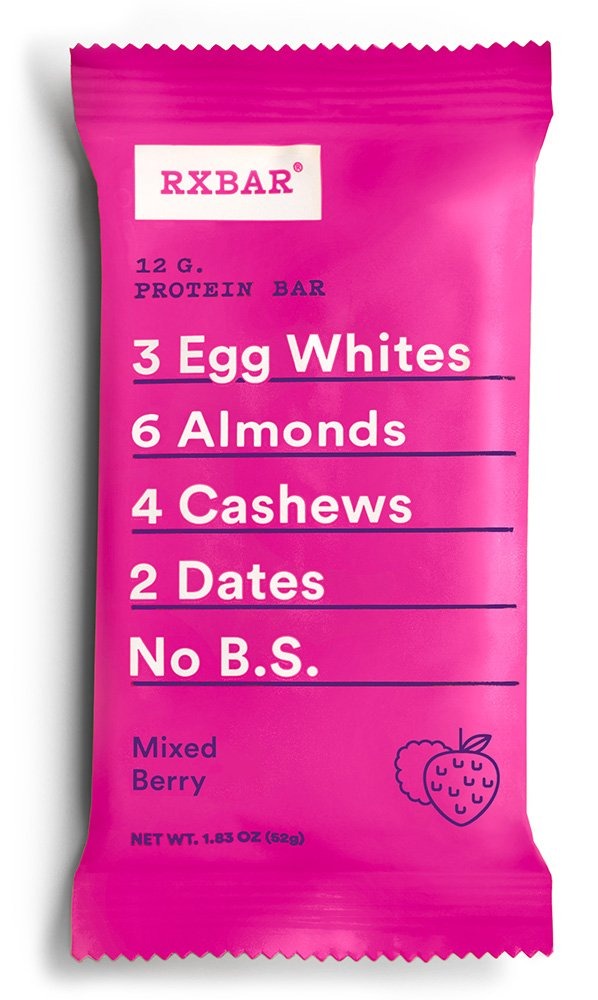
Item Name: Rxbar Protein Bar Mixed Berry, 1.8 Oz
Bullet Point 1: RXBARs are whole food protein bars made with egg whites, dates, nuts and natural ingredients like 100% cacao or blueberries to provide added taste and texture.
Bullet Point 2: No added sugar, no gluten, no soy, no dairy, no GMO, no B.S.
Bullet Point 3: 12g of egg white protein, 4g of fiber, 200 calories.
Value: 1.8
Unit: Ounce

Price: 3.79